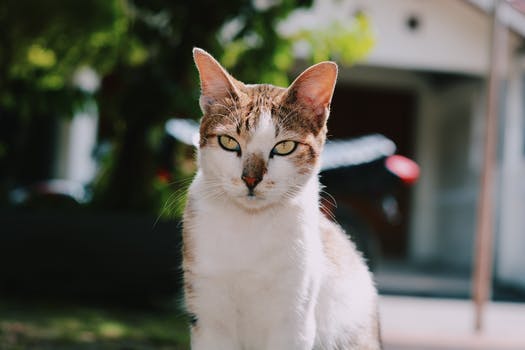
Label: No Watermark